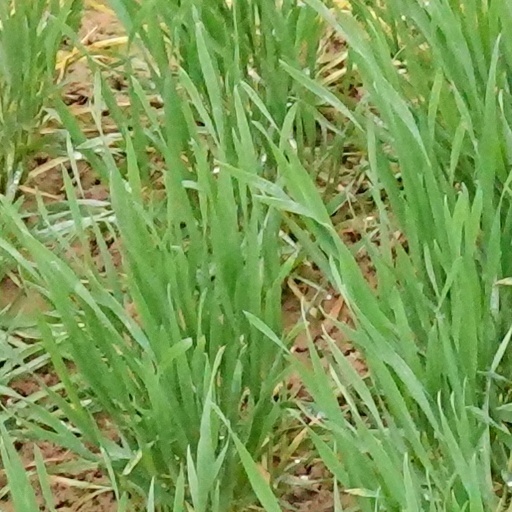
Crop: wheat